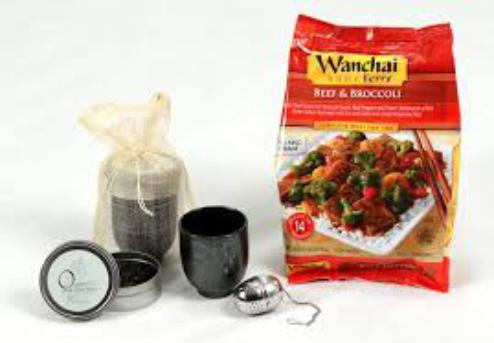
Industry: Food